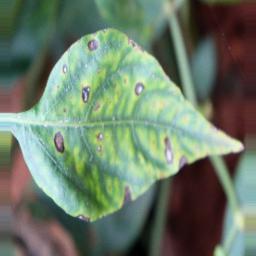
Label: cercospora